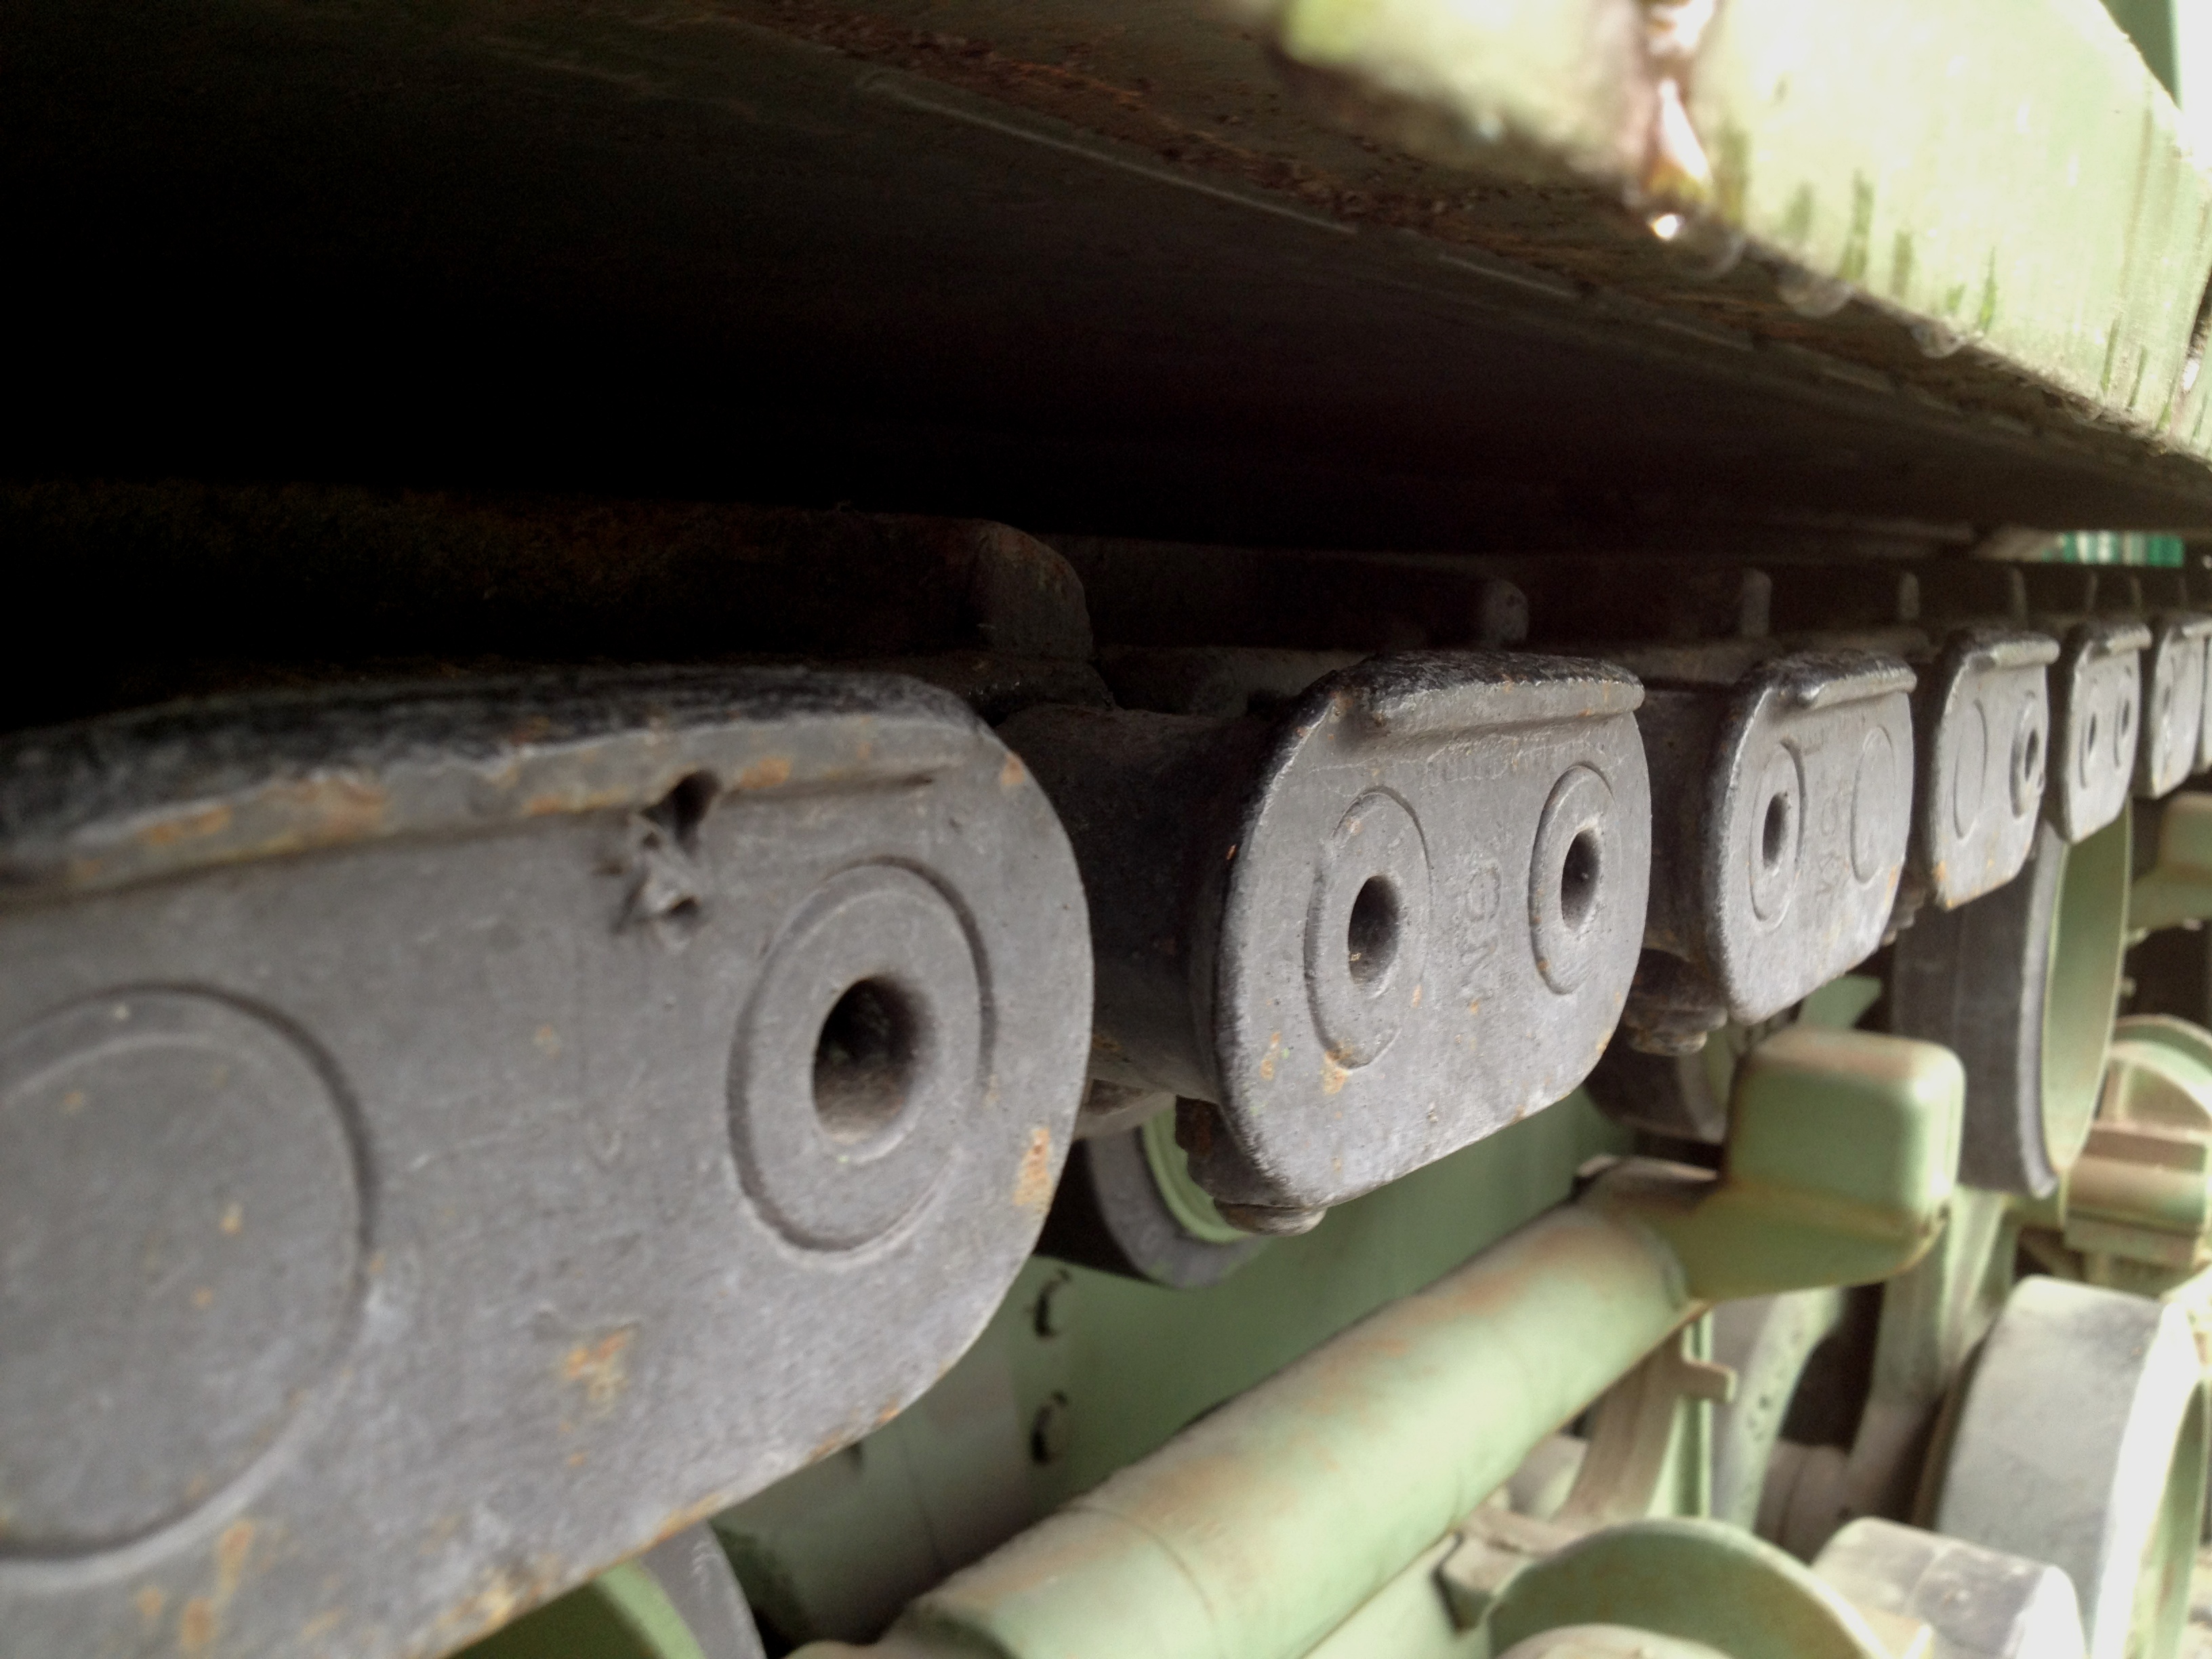
car, wheel, vehicle, tire, bumper, scrap, automotive exterior, automotive tire